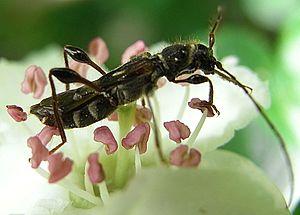
Molorchus minor est une espèce d'insectes coléoptères de la famille des Cerambycidae, la seule espèce du genre Molorchus en Europe.